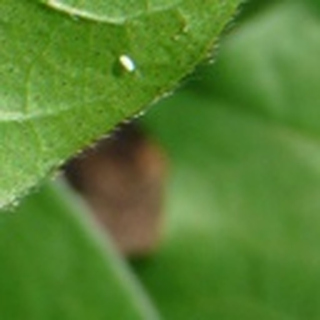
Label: cotton_aphids